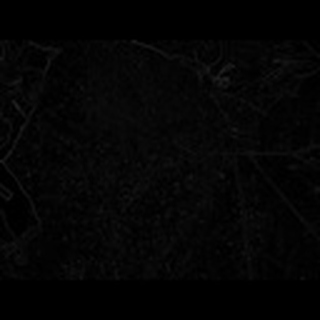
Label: cotton_powdery_mildew